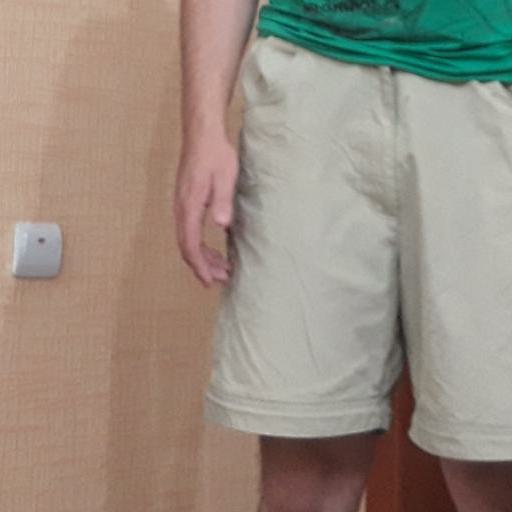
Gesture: no_gesture